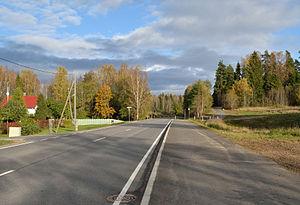
La commune de Aegviidu est un bourg et une Commune rurale estonienne du comté de Harju au nord du pays. Elle s'étend sur une superficie de 11,97 km² et comprend 738 habitants.
La route nationale 13 est une route nationale estonienne reliant Jägala à Käravete. Elle mesure 52,7 km.